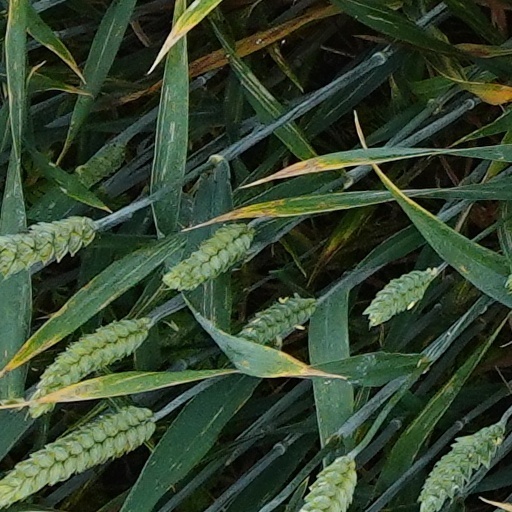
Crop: wheat